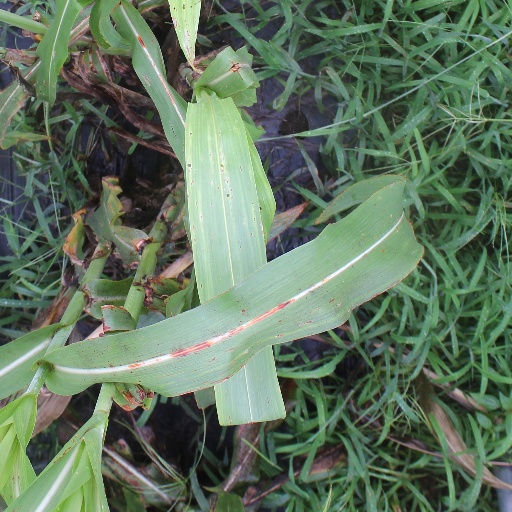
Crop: sorghum